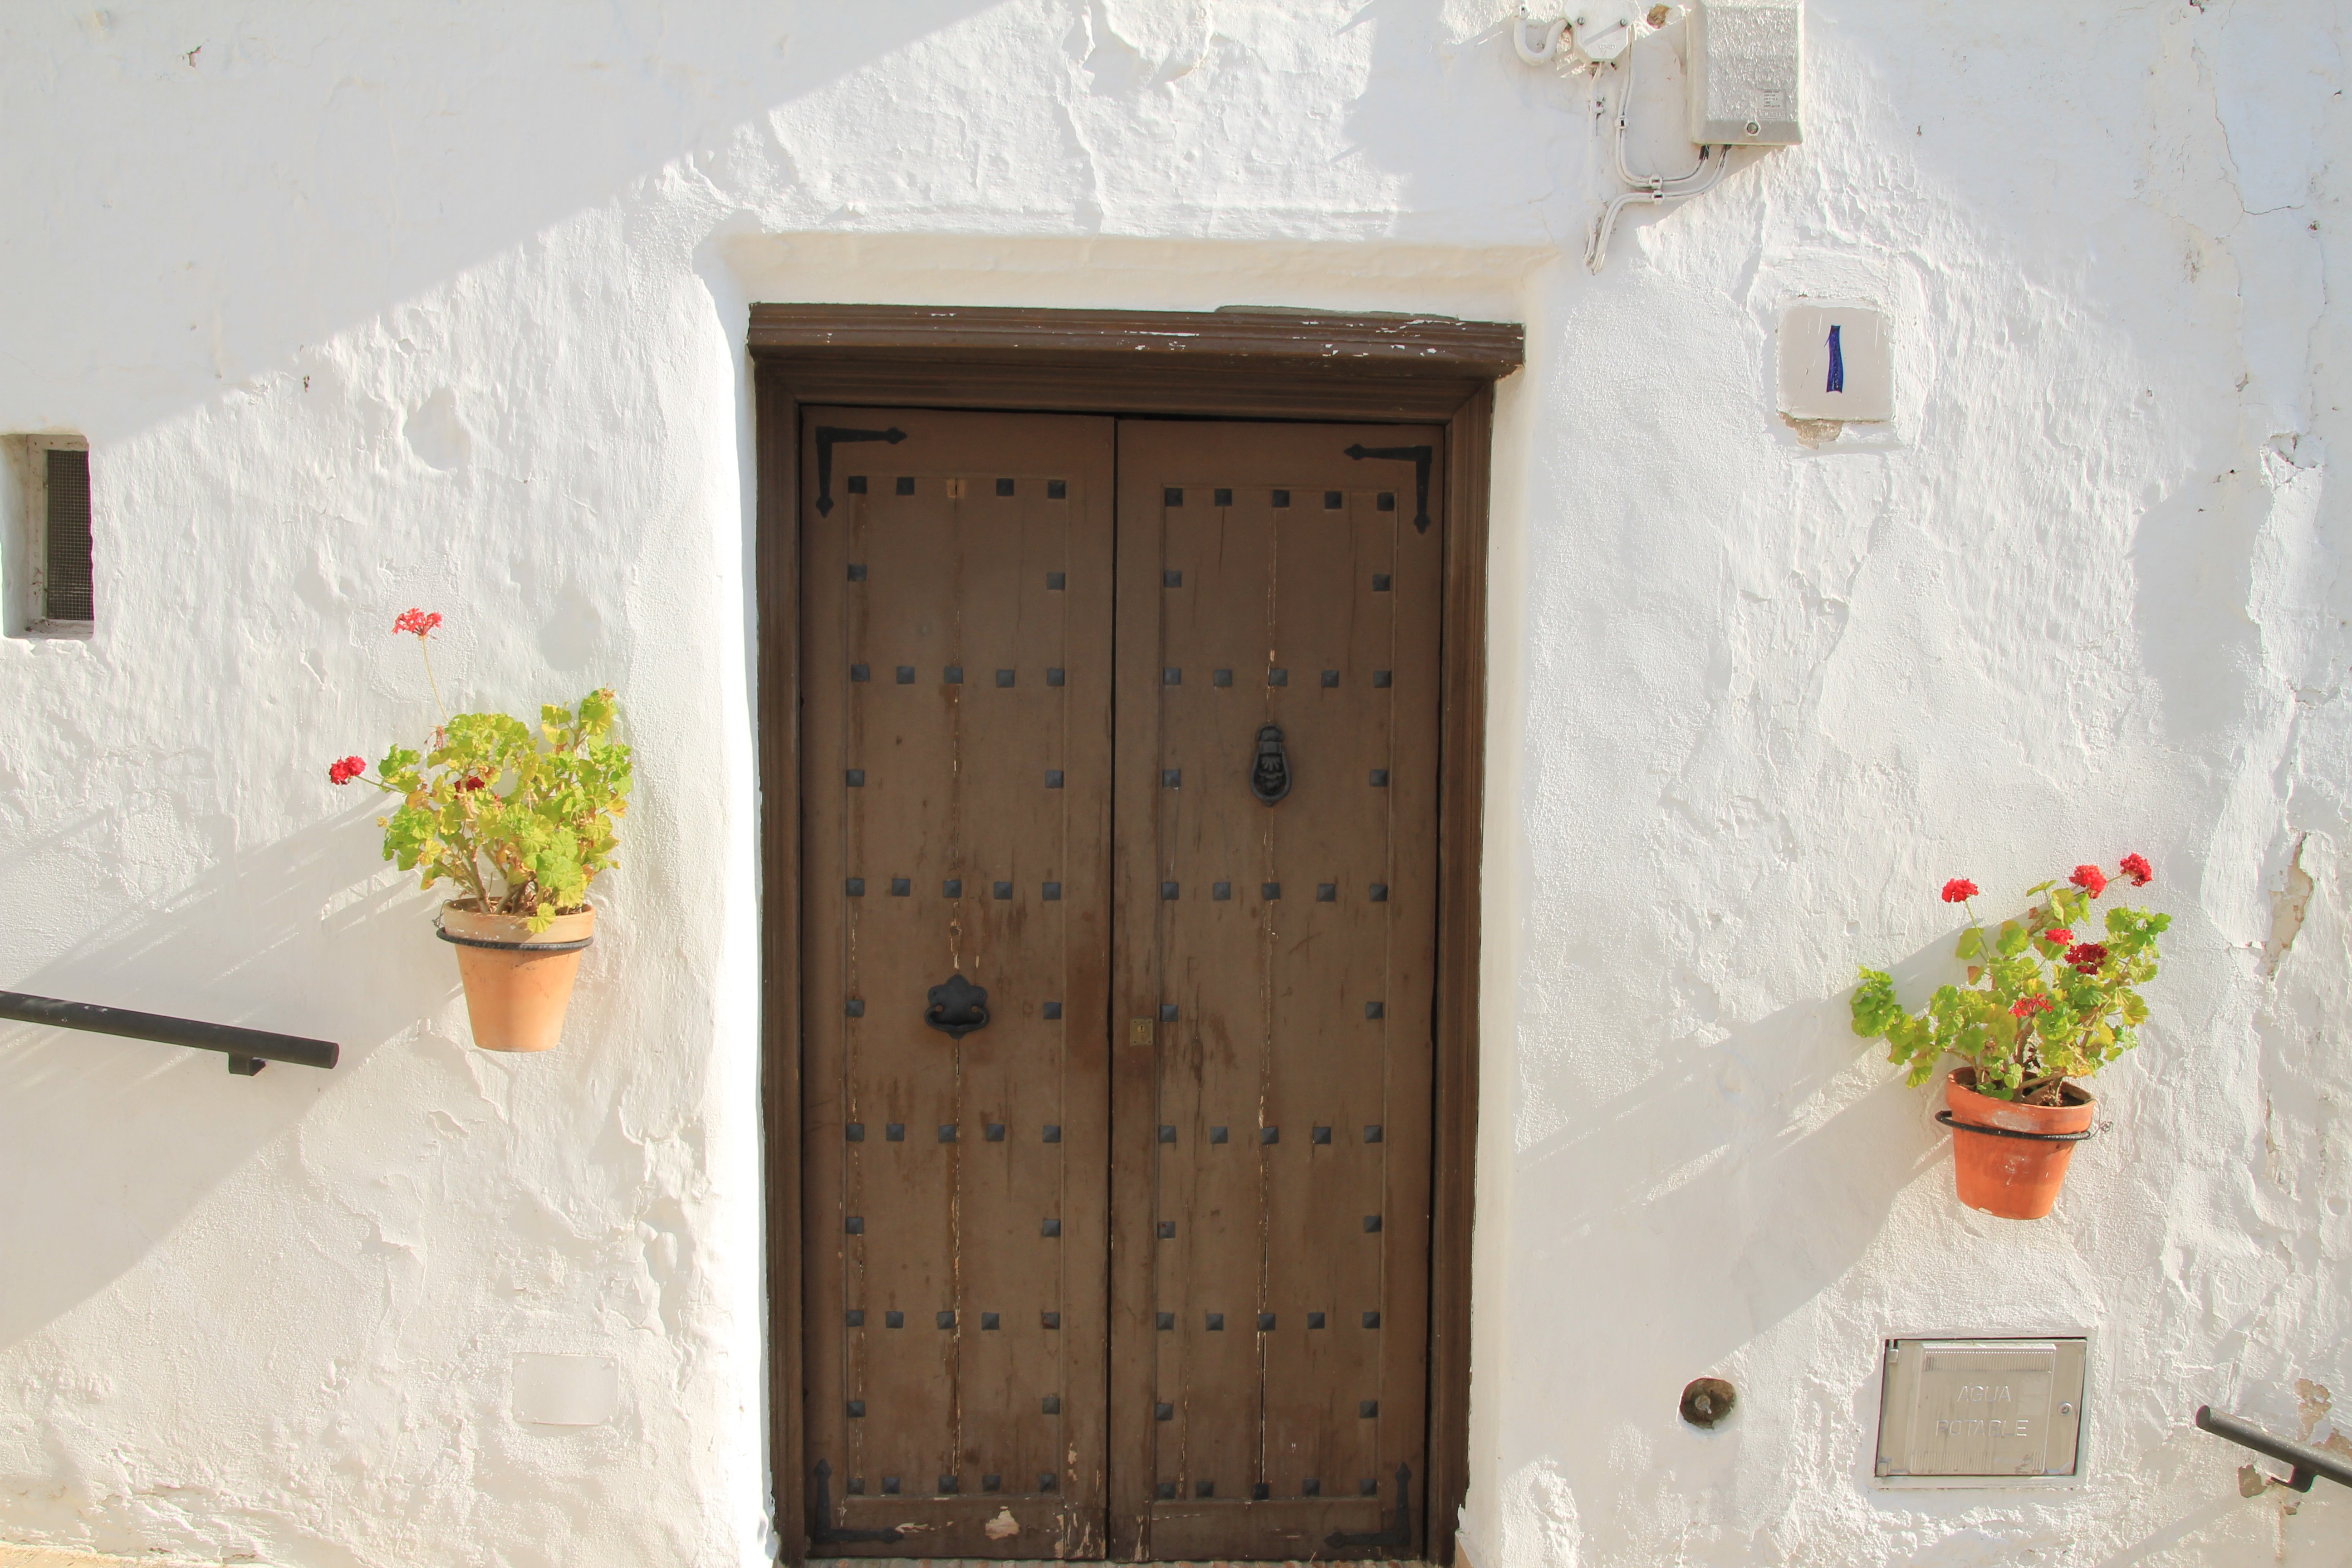
white, home, wall, summer, cottage, property, furniture, room, door, white wall, flowers, interior design, front door